Carole Monnet

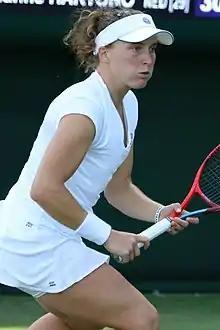
Monnet at the 2022 Wimbledon Championships

Monnet has career-high WTA rankings of No. 162 in singles, achieved on 11 September 2023, and No. 129 in doubles, reached on 28 October 2024.